Ciaran Clark

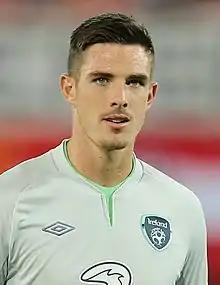
Clark with the Republic of Ireland in 2013

Ciaran Clark (born 26 September 1989) is a professional footballer who plays as a centre-back. He is currently a free agent. Born in England, he represented the Republic of Ireland national team. He is a product of the Aston Villa Academy, where he made senior appearances for the club as a graduate.